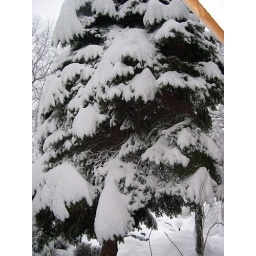
Morning of Saturday, 2/6/2010, around 8am. The pine tree out front where the birds are sheltering during the storm.